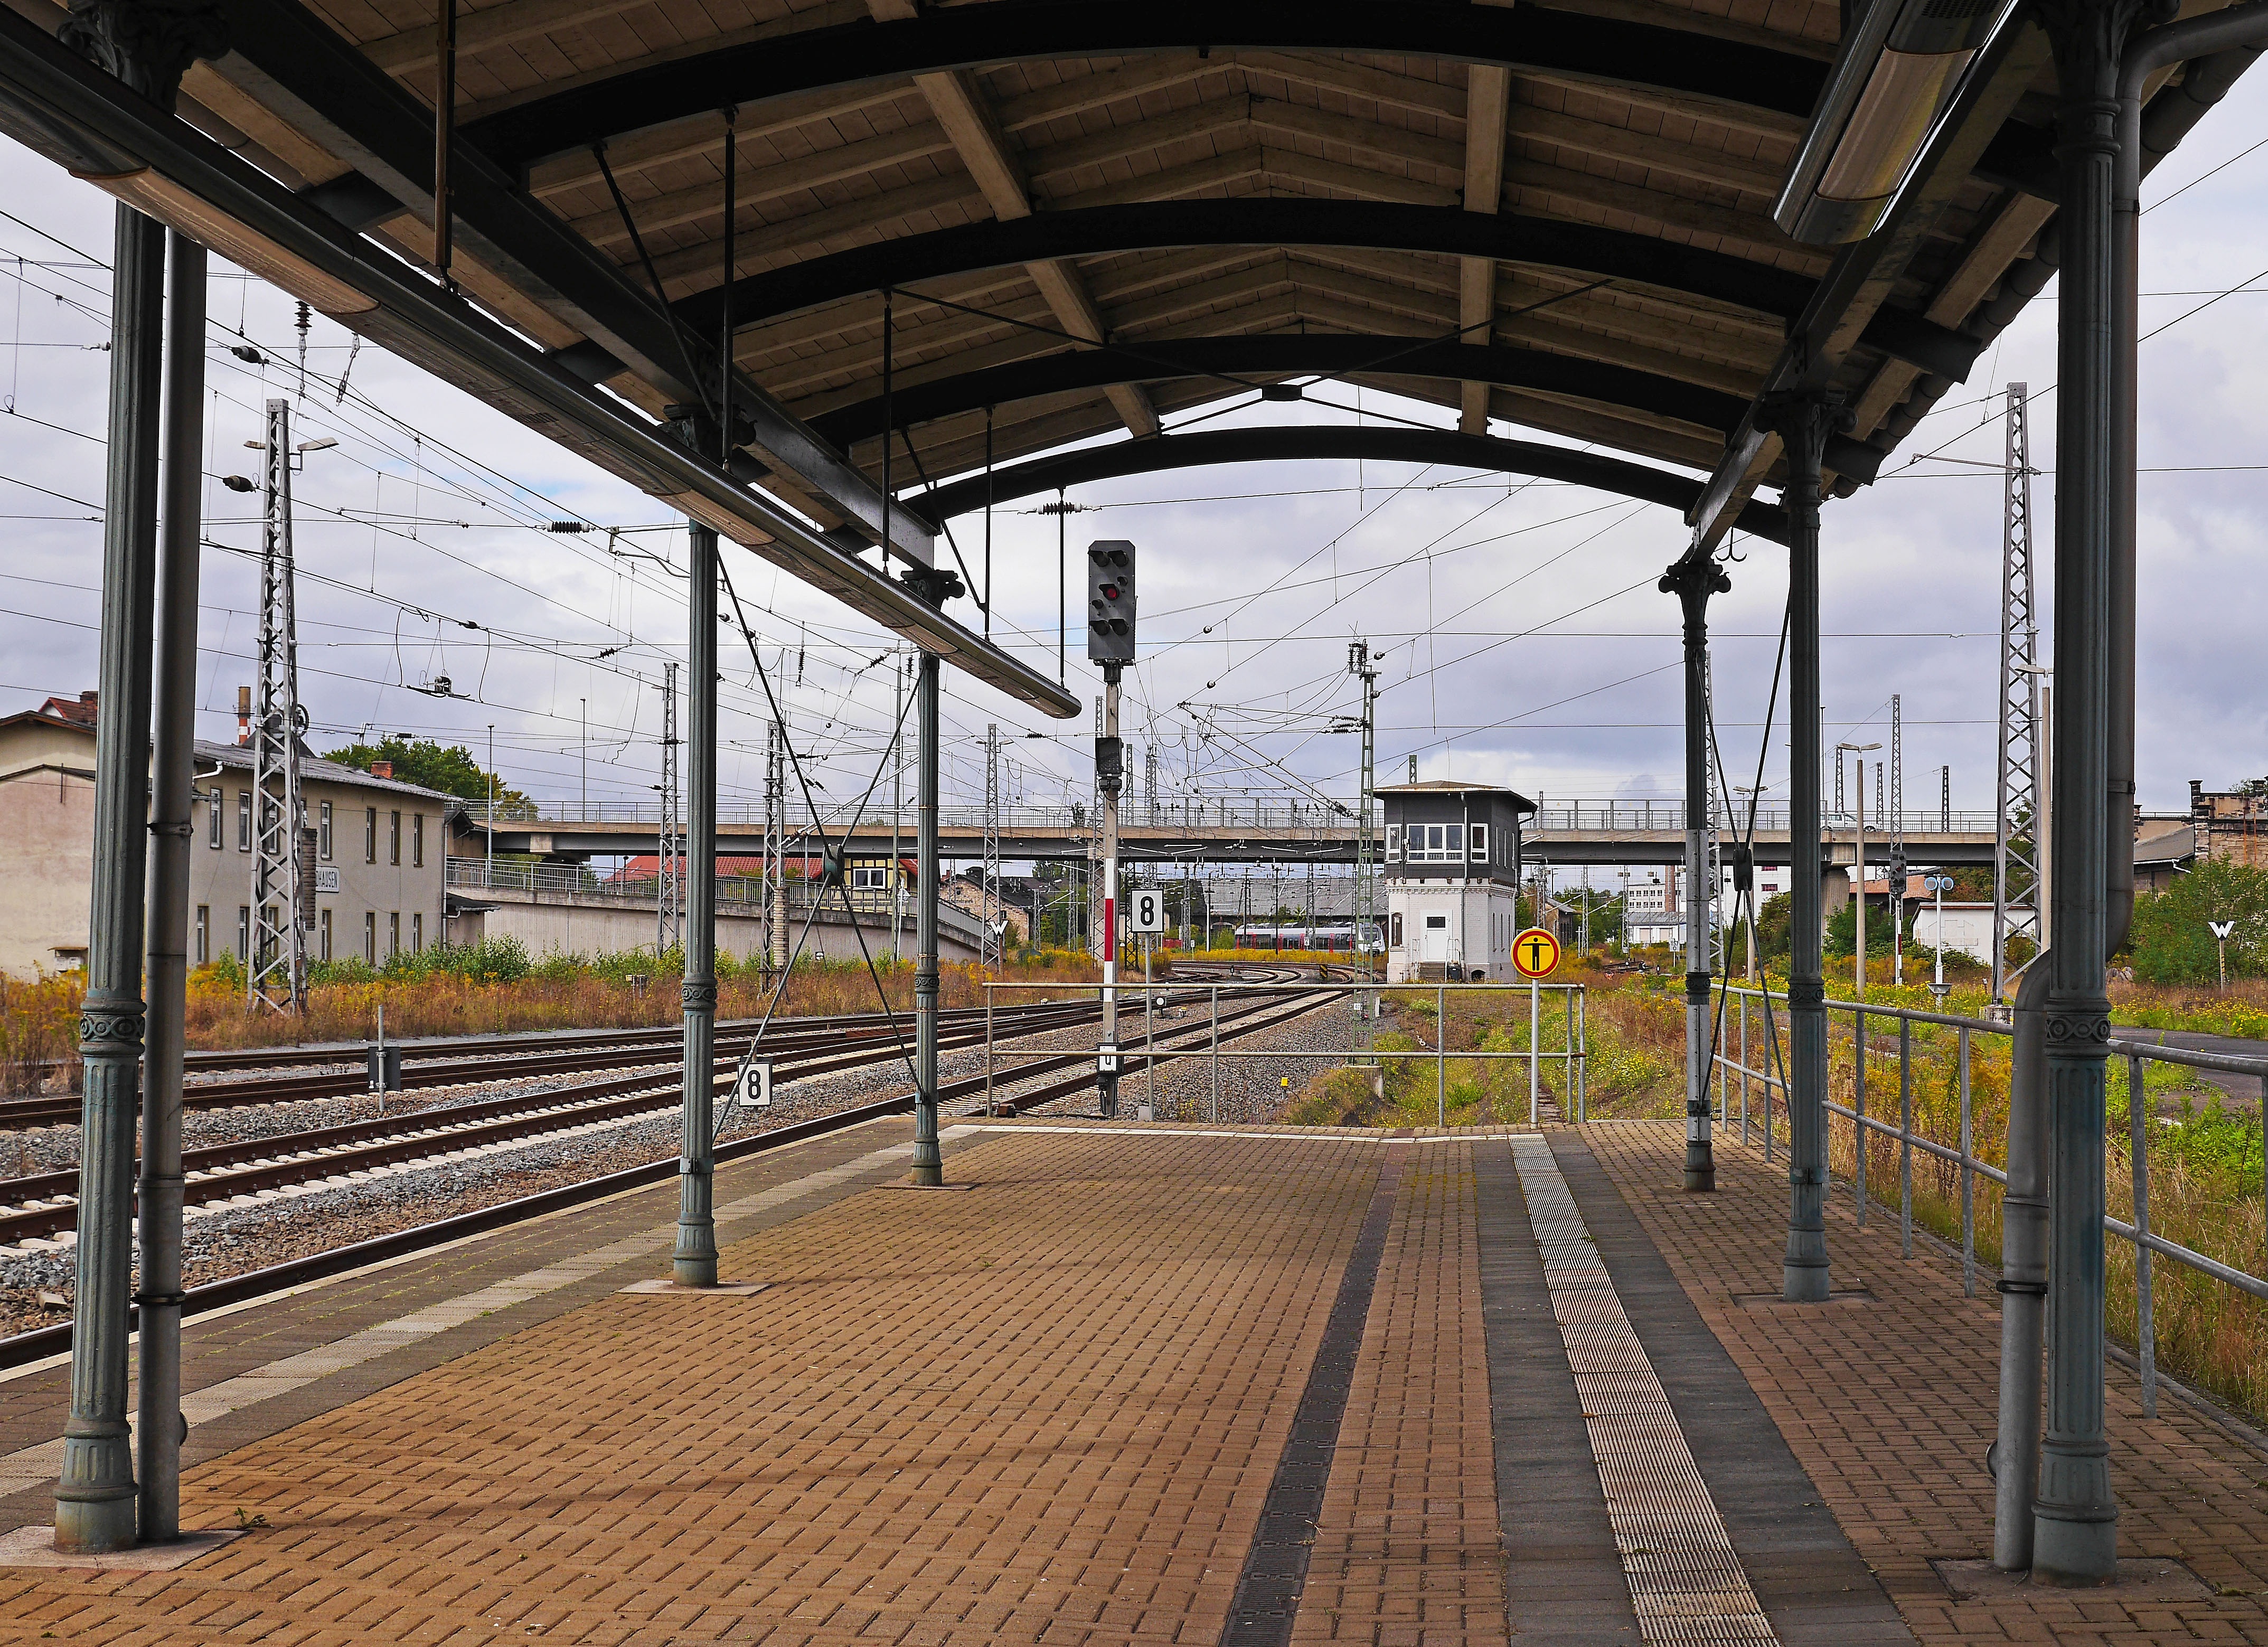
structure, track, railway, train, transport, canopy, vehicle, train station, platform, signal, public transport, tracks, cast iron, railway station, central station, rail transport, deutsche bahn, transfer, steel structure, thuringia germany, main line, mountain scene, signal box, catenary, road bridge, s dharz, nordhausen, urban area, outdoor structure